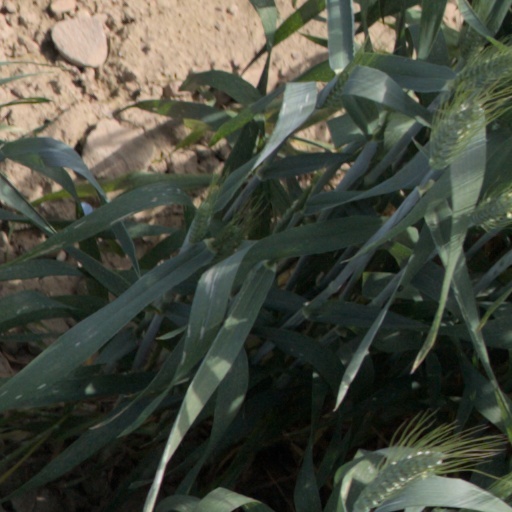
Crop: wheat